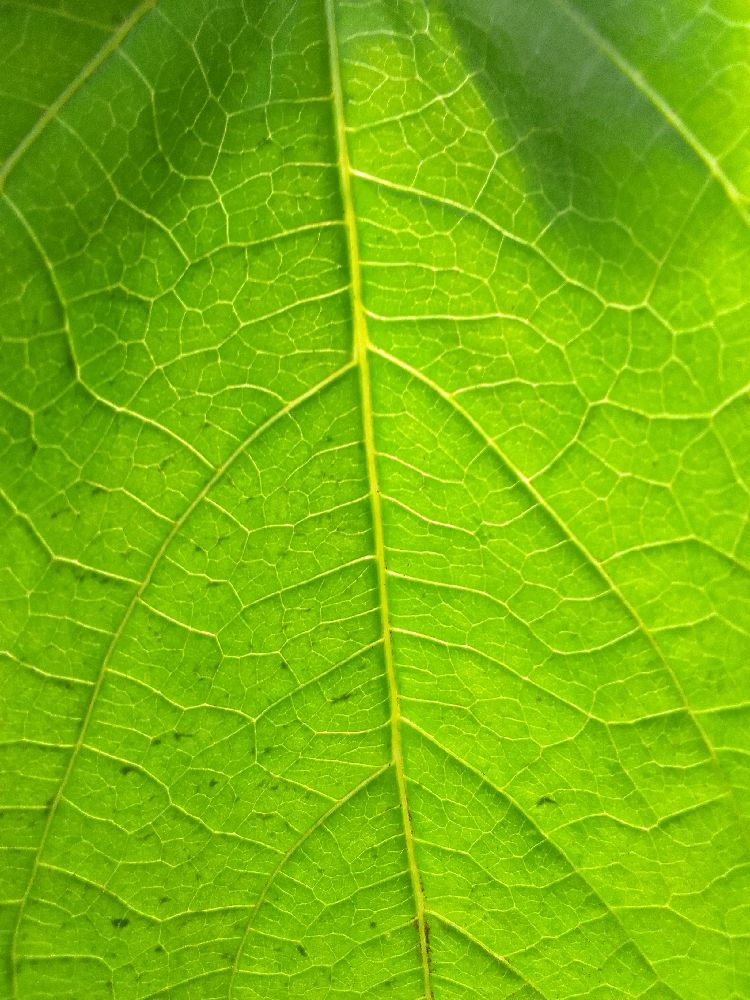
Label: healthy